Cliff Dorfman

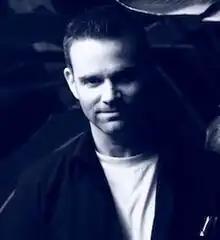

Cliff Dorfman (born April 14, 1968) is an American screenwriter, film director and actor best known for his work on HBO's "Entourage" and the 2011 feature film "Warrior." Dorfman's career began in the 1990s with recurring roles on "7th Heaven" and "Beverly Hills 90210". He also worked as a Hollywood club promoter, appearing in the documentary film "Hollywood: Wild in the Streets" and in Bret Easton Ellis' 1999 novel "Glamorama", in which Dorfman is named as a friend of actor Corey Feldman.